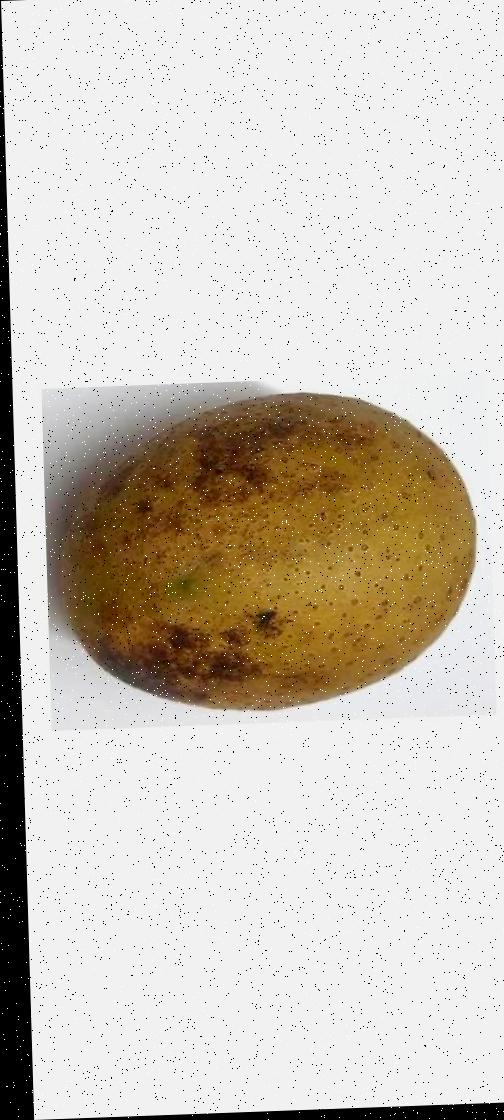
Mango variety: Gourmoti